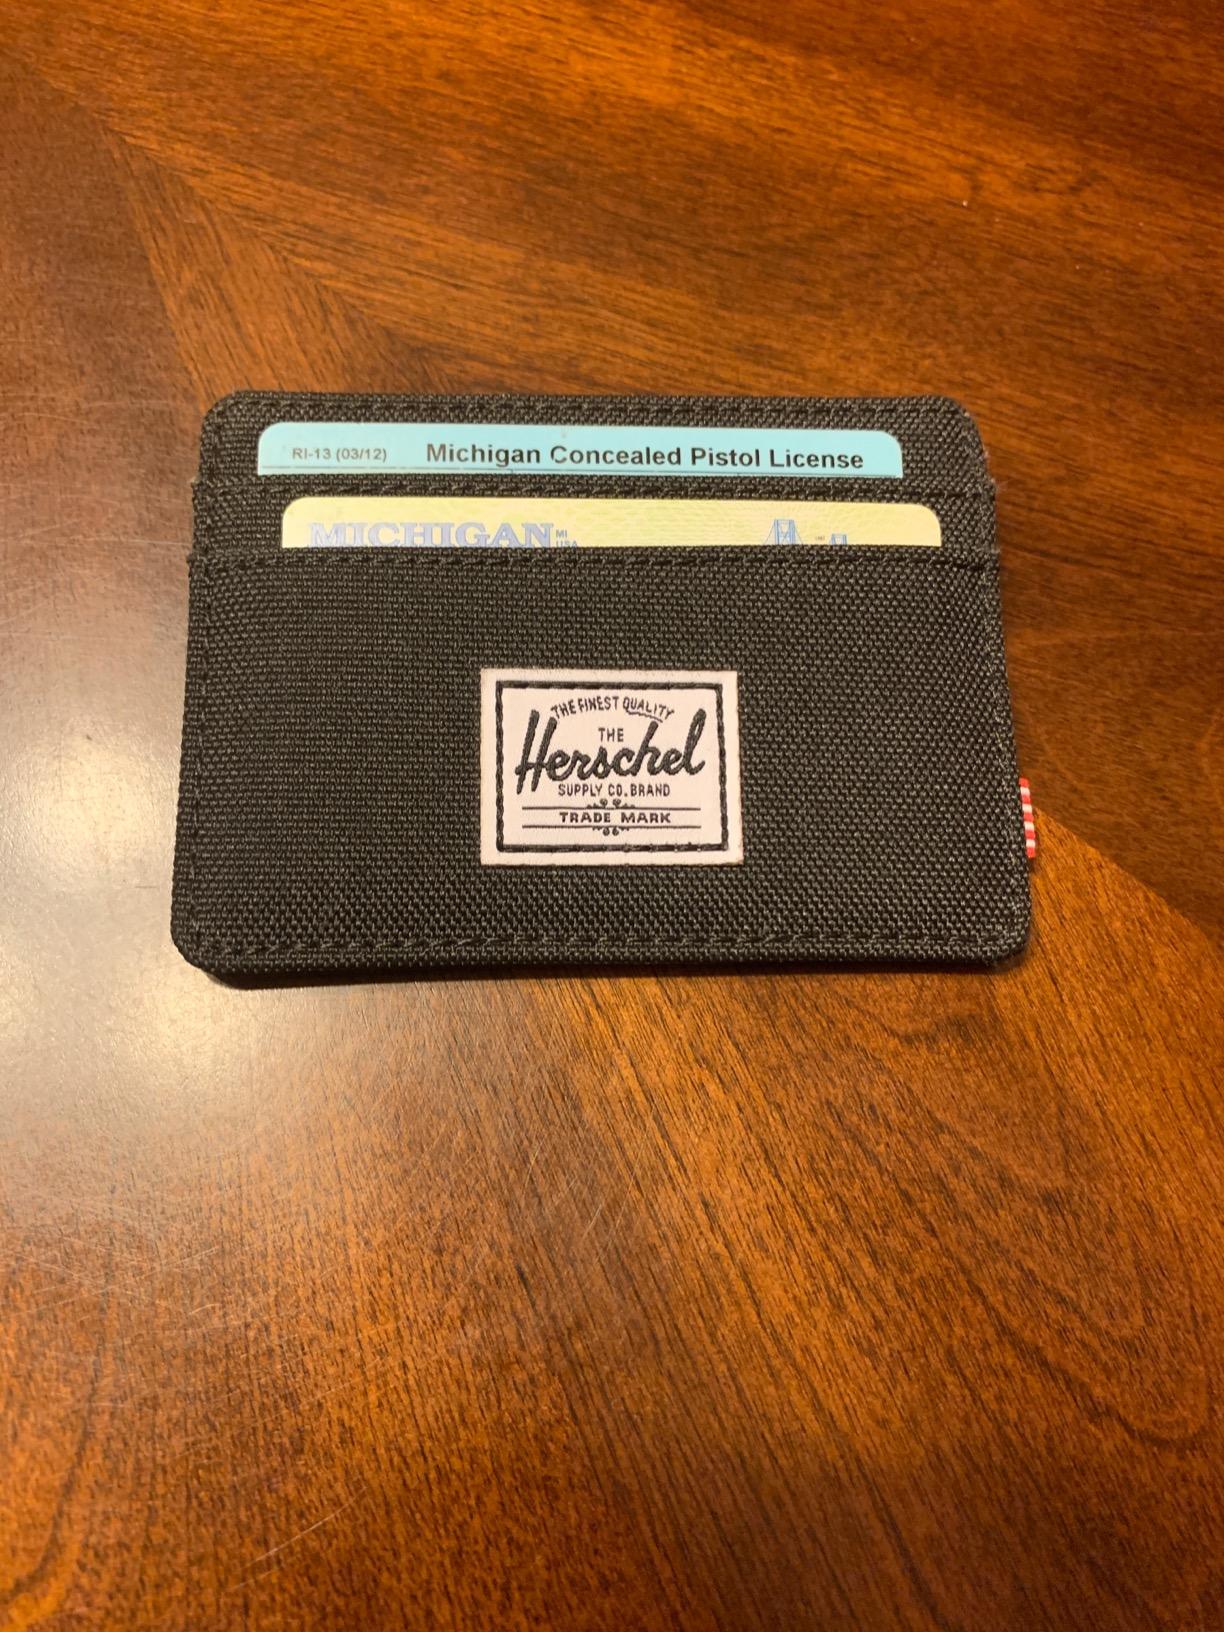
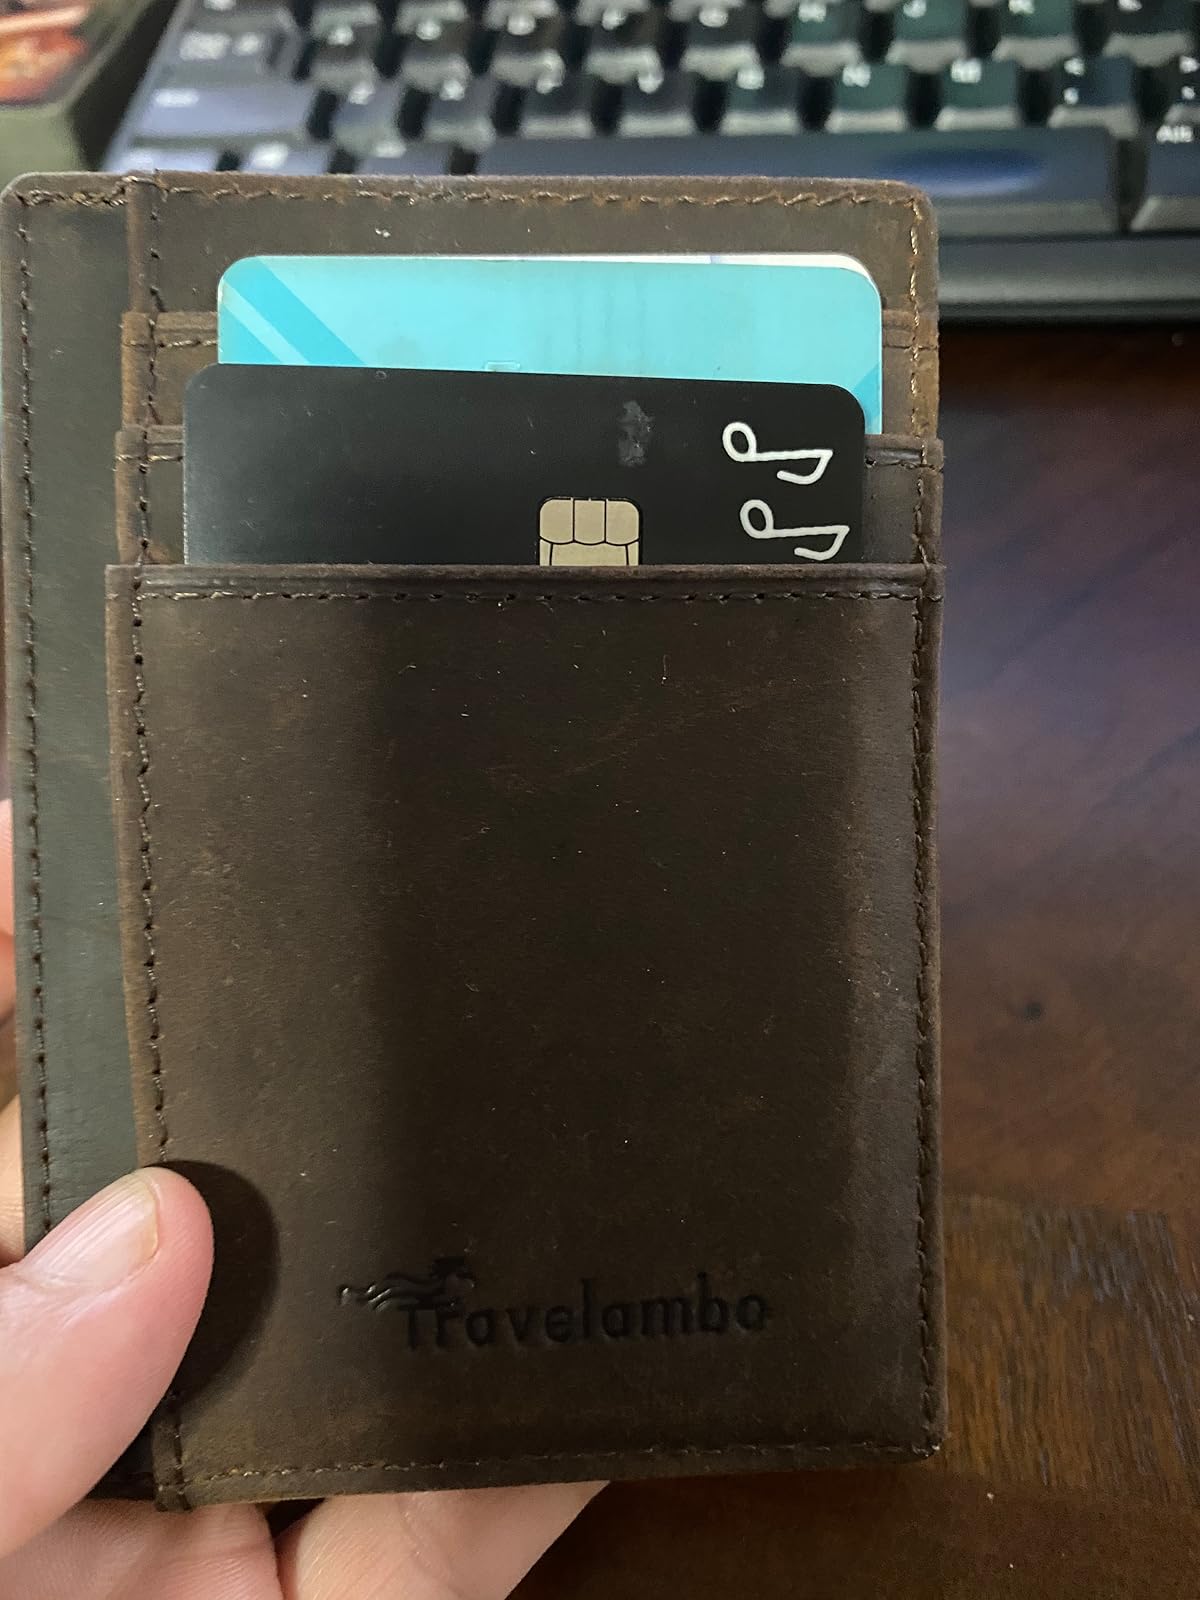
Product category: accessories_wallet
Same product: no